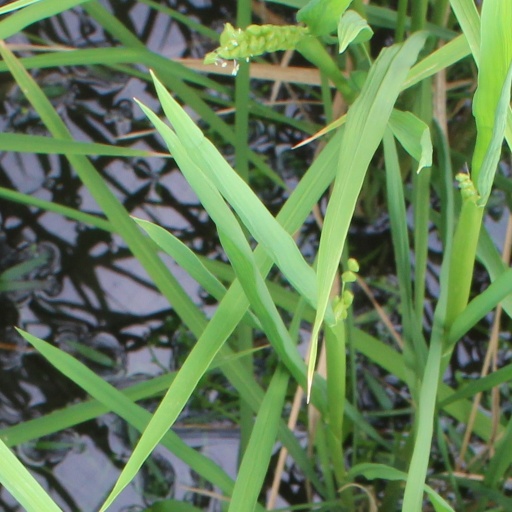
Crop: rice